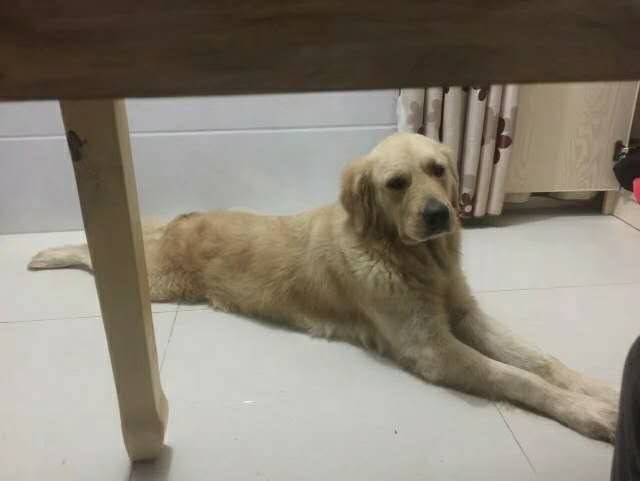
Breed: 5355-n000126-golden_retriever